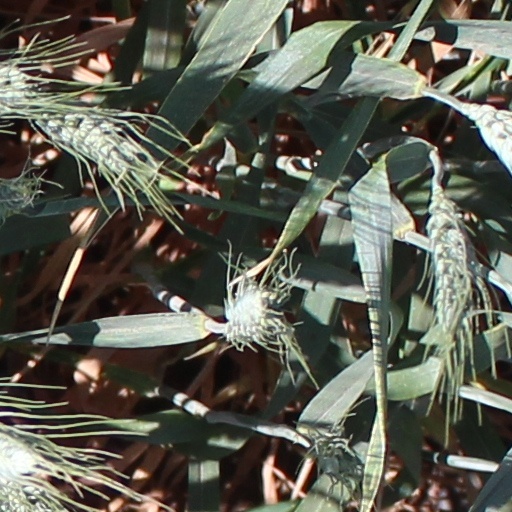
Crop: wheat